Alexander Howat

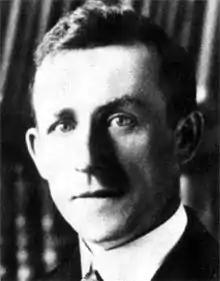
The English-born John Brophy, whom Howat supported in 1926 in the last serious effort to unseat John Lewis as head of the UMWA.

No United Mine Workers convention was held in 1923, the annual gathering being held over until January 1924, when it was convened in Indianapolis. It was there that once again Alexander Howat attempted to unite delegates in opposition to the well-entrenched president of the union, John L. Lewis. Howat combined with left wing union organizer Powers Hapgood in attempting to organize left wing delegates associated with the Communist Party's trade union mass organization, the Trade Union Educational League (TUEL) as well as anti-Lewis conservatives in an effort to depose Lewis.